Tuvalu

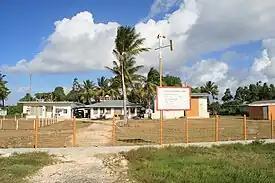
Tuvalu Meteorological Service, Fongafale, Funafuti atoll

The eastern shoreline of Funafuti Lagoon on Fongafale was modified during World War II when the airfield (now Funafuti International Airport) was constructed. The coral base of the atoll was used as fill to create the runway. The resulting borrow pits impacted the fresh-water aquifer. In the low-lying areas of Funafuti, the sea water can be seen bubbling up through the porous coral rock to form pools with each high tide. In 2014, the Tuvalu Borrow Pits Remediation (BPR) project was approved so that 10 borrow pits would be filled with sand from the lagoon, leaving Tafua Pond, which is a natural pond. The New Zealand Government funded the BPR project. The project was carried out in 2015, with 365,000 sqm of sand being dredged from the lagoon to fill the holes and improve living conditions on the island. This project increased the usable land space on Fongafale by eight per cent.